Henry de Montherlant

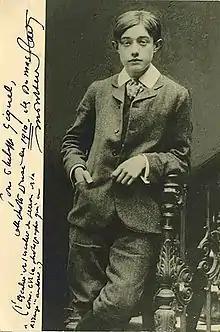
de Montherlant in 1910

From the age of seven or eight, Henry was enthusiastic about literature and began writing. In 1905 reading "Quo Vadis" by Henryk Sienkiewicz caused him a lifelong fascination with Ancient Rome and a proficient interest in Latin. He also was enthusiastic about school comradeship, sports and bullfighting. When he was 15 his parents sent him alone to Spain where he became initiated in the "corrida", killing two young bulls. He was also a talented draughtsman, often portraying nudes.